Santi Faustino e Giovita, Brescia

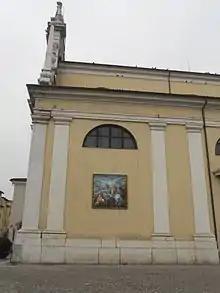
The reproduction of Grazio Cossali's painting hung on the side of the church during the patronal festival. Until the first half of the 20th century, the original canvas was displayed.

The large tomb, which serves as the church's high altar, is the work of sculptor Giovanni Antonio Carra, who made it between 1617 and 1622 to replace the previous one. To this day, the ark contains the remains of Saints Faustinus and Jovita, the titular saints of the church and patrons of the city. The decorative style of the tomb is fully Baroque. The ark, given its function as the custody of the relics of the two patron saints of Brescia, additionally possesses a strong religious significance. It is mainly of Carrara marble variously inlaid with black marble and other multicolored stones. On the extreme top it bears bronze figures of the patron saints surmounted by a double cross, modeled after the relic of the Holy Cross preserved in the treasure of the Holy Crosses in the Old Cathedral. On the lid sit two allegorical female figures in Carrara marble, unidentified by connotative attributes, but supposedly depicting Fortitude and Faith, according to the records.